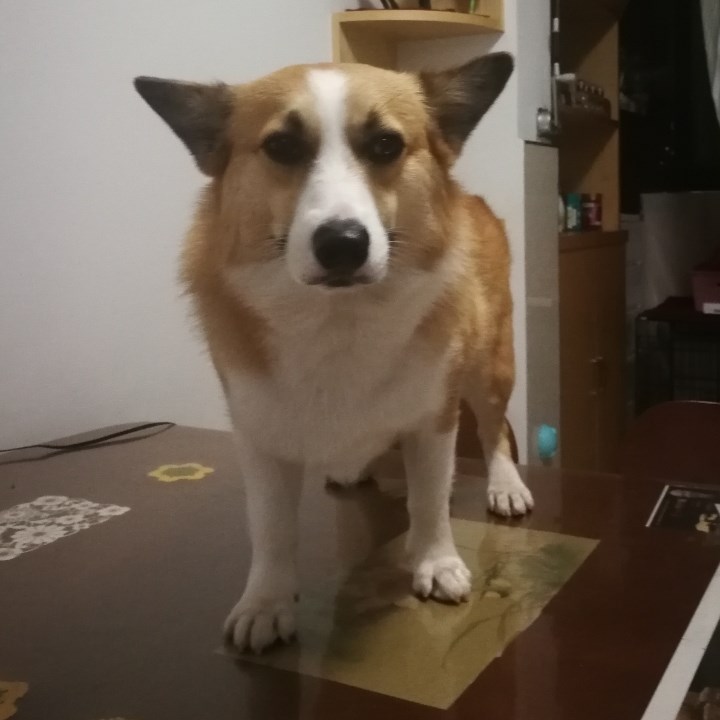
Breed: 2909-n000116-Cardigan